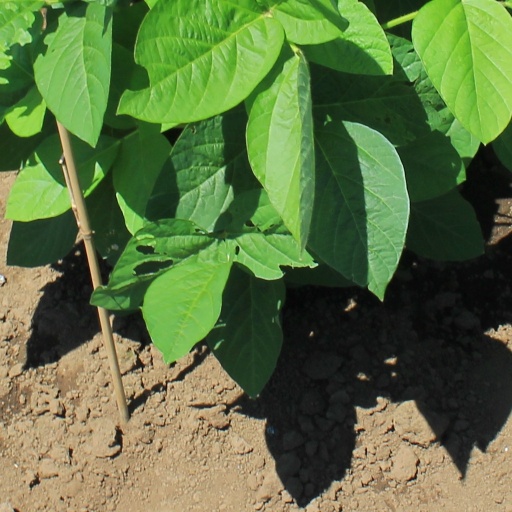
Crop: soybean